Altai, Kazakhstan

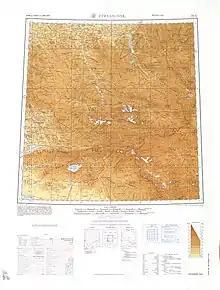
Map of Altai Town (labeled as ZYRYANOVSK) and surrounding region from the International Map of the World (1965)

Zyryanovsk is located in the Rudnyi Altai, on the banks of the Berezovka River, a left tributary of the Bukhtarma. A 183-km railroad connects Zyrianovsk with Ust-Kamenogorsk. Also through Zyryanovsk there passes a highways Ust-Kamenogorsk – Rakhmanovskie Kluchi and Ust-Kamenogorsk – Bolshenarymskoe.